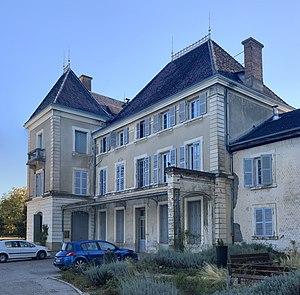
Château de Messimy, Charnoz-sur-Ain.
Charnoz-sur-Ain est une commune française, située dans le département de l'Ain en région Auvergne-Rhône-Alpes.